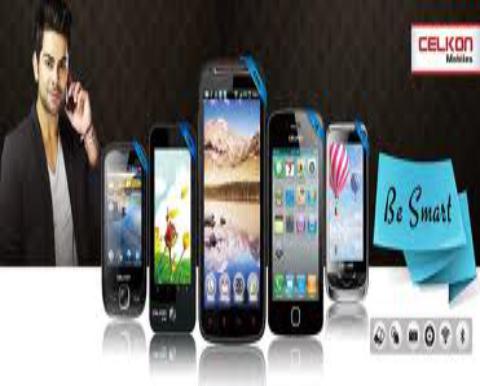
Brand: Celkon
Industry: Electronic